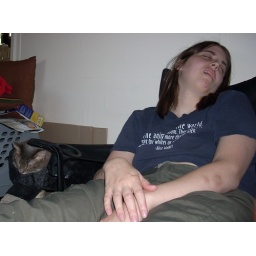
Jack sleeping in his cat tree and mel sleeping in her chair. She is not doing what it looks like.